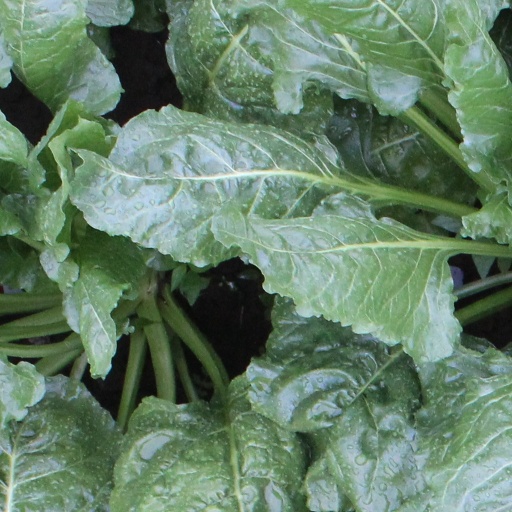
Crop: sugar beet